Merkelis Giedraitis

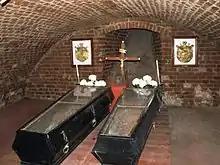
Caskets of Bishops Giedraitis and at Varniai Cathedral

He supported the Lithuanian language and sponsored publication of the first Lithuanian printed books in the Grand Duchy of Lithuania. In 1595, Mikalojus Daukša translated a catechism by , Spanish Jesuit, and published it as "Catechism, or Education Obligatory to Every Christian" in Vilnius. Four years later, Daukša published the much larger "Catholic Postil" (collection of sermons) which was translated from a Polish postil by Jakub Wujek. In 1578, Maciej Stryjkowski arrived to Varniai. Sponsored by Giedraitis, he became a member of the Samogitian cathedral chapter and wrote a history of the Grand Duchy of Lithuania which was published in 1582. It became the first published history of Lithuania. The postil and the history were both dedicated to Giedraitis. In the prefaces of his Catholic Postil (1599), Daukša expressed that the Lithuanian language situation had improved and thanked to Giedraitis for his works.